Art of ancient Egypt

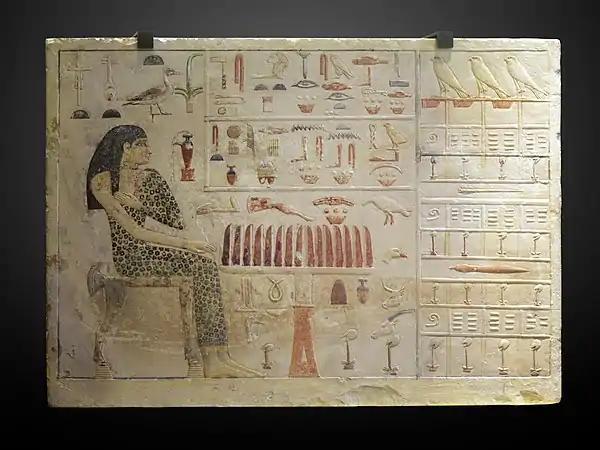
Stele of Princess Nefertiabet eating; 2589–2566 BC; limestone & paint; 37.7 × 52.5 × 8.3 cm; from Giza; Louvre

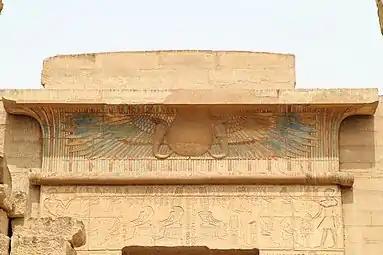
Winged sun on a cavetto from the Medinet Habu temple complex. The winged sun represents a form of the falcon god Horus, son of Isis, triumphant over his enemies. The image was also a common protective device over temple entrances. Winged disks are a popular motif in Egyptian Revival architecture and art

The Fayum mummy portraits are probably the most famous example of Egyptian art during the Roman period of Egypt. They were a type of naturalistic painted portrait on wooden boards attached to upper class mummies from Roman Egypt. They belong to the tradition of panel painting, one of the most highly regarded forms of art in the Classical world. The Fayum portraits are the only large body of art from that tradition to have survived.